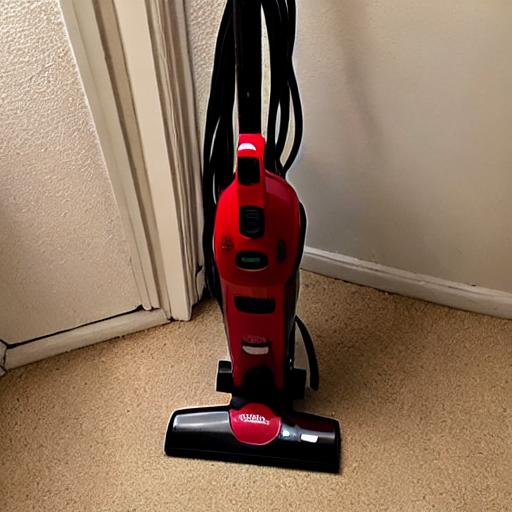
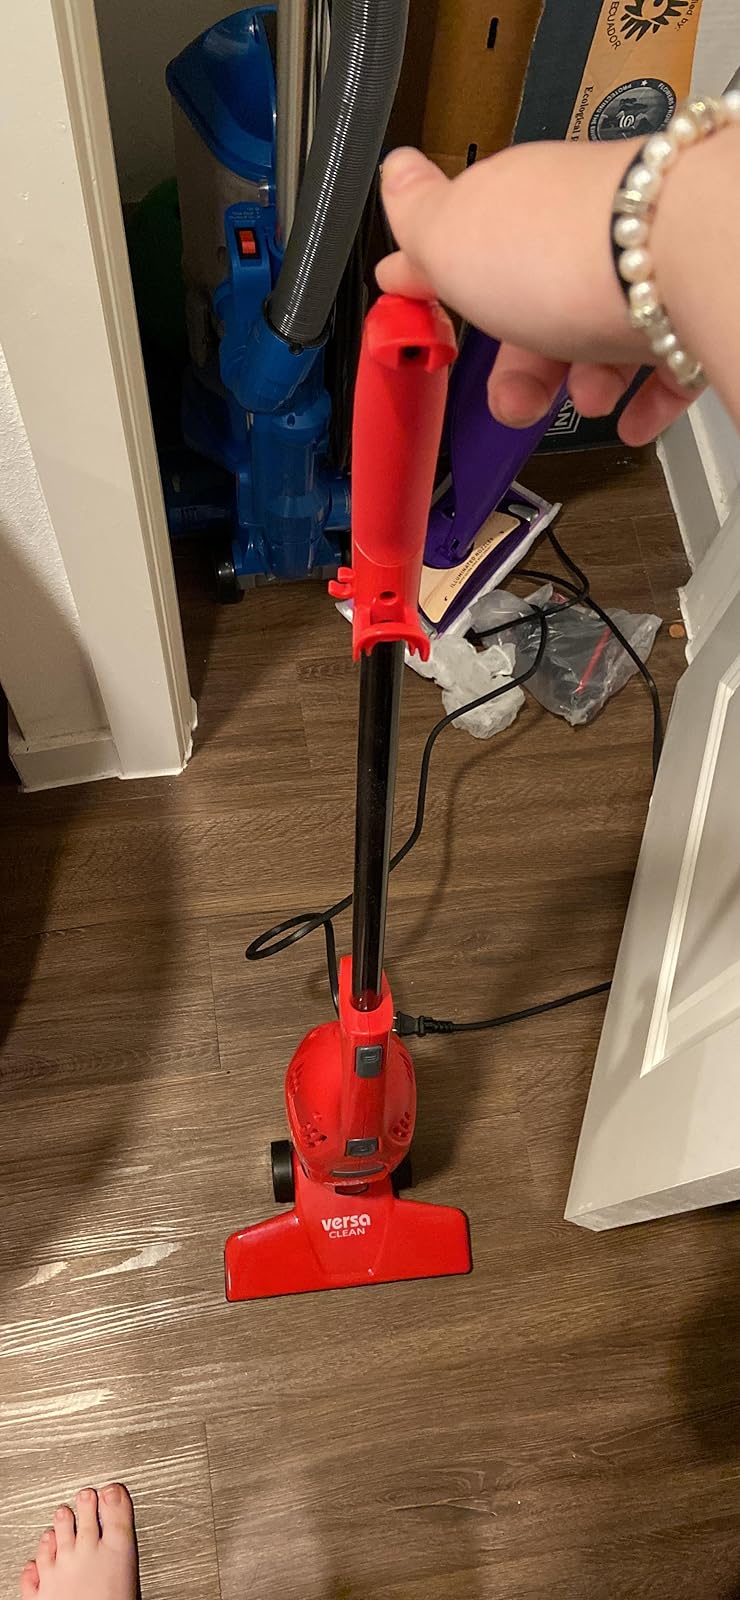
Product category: items_vacuum
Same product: no